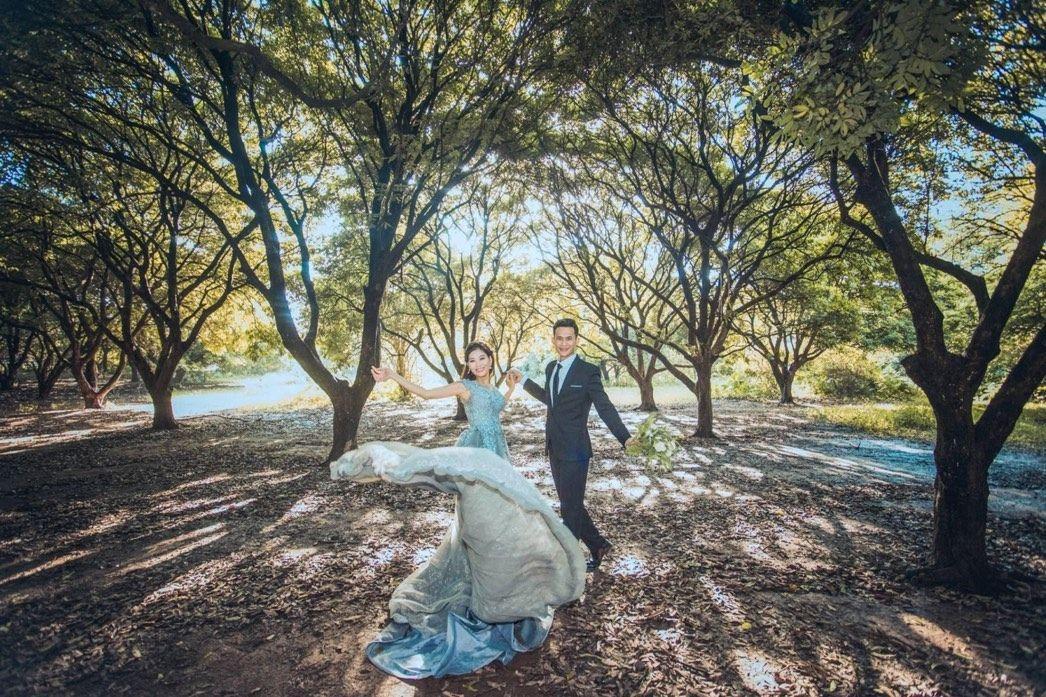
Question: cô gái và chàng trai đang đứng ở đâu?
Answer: cô gái và chàng trai đang đứng trong một khu rừng